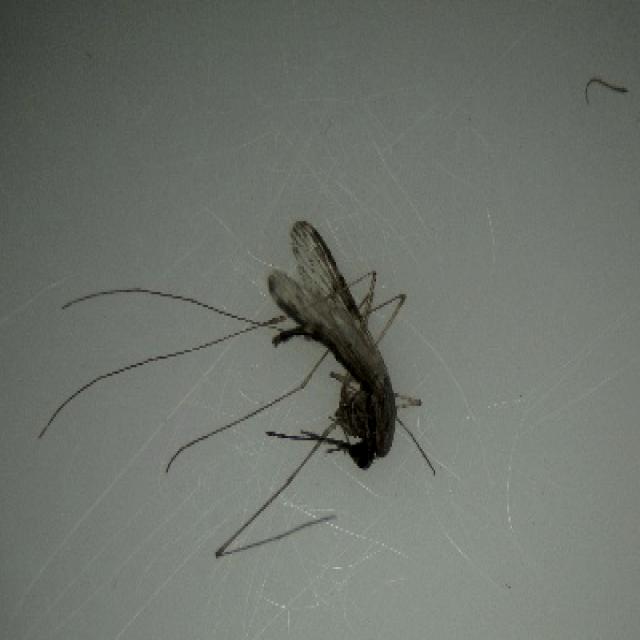
Species: anopheles_sinensis